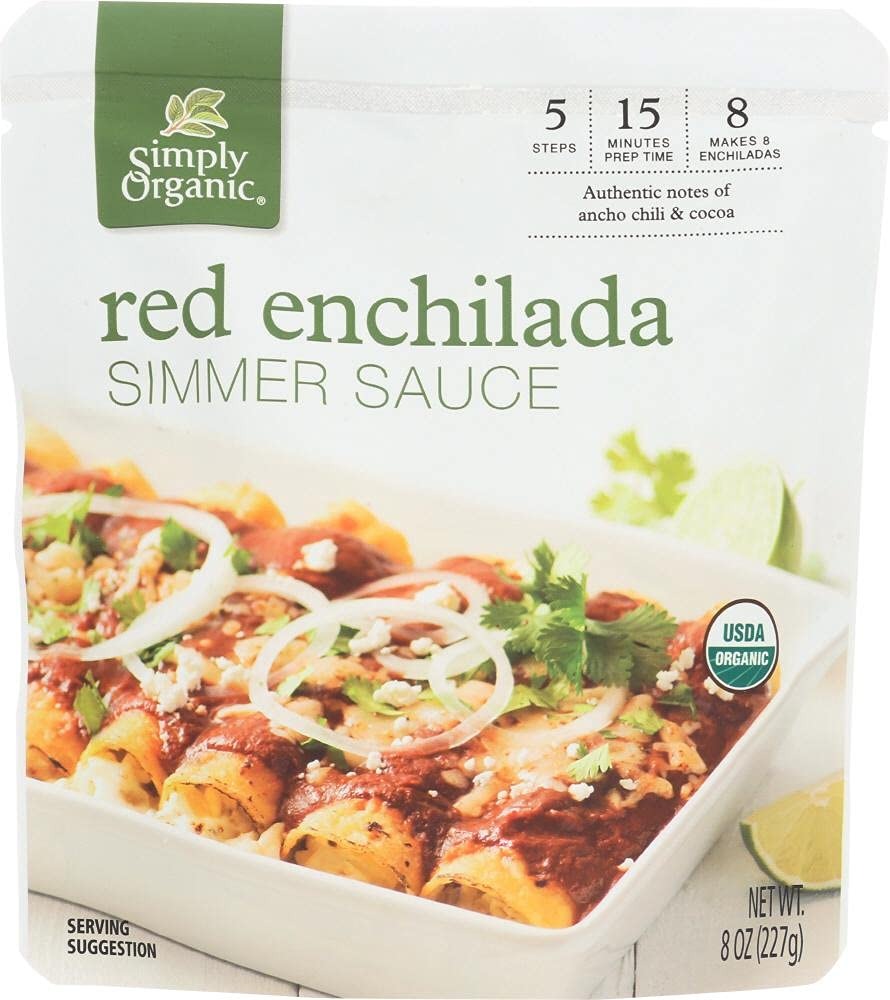
Item Name: Simply Organic Red Enchilada Simmer Sauce, Certified Organic | 8 oz
Bullet Point 1: Great for cheese, beef and chicken enchiladas.
Bullet Point 2: Certified Organic
Bullet Point 3: 8.00 fluid ounces
Value: 8.0
Unit: Ounce

Price: 3.69